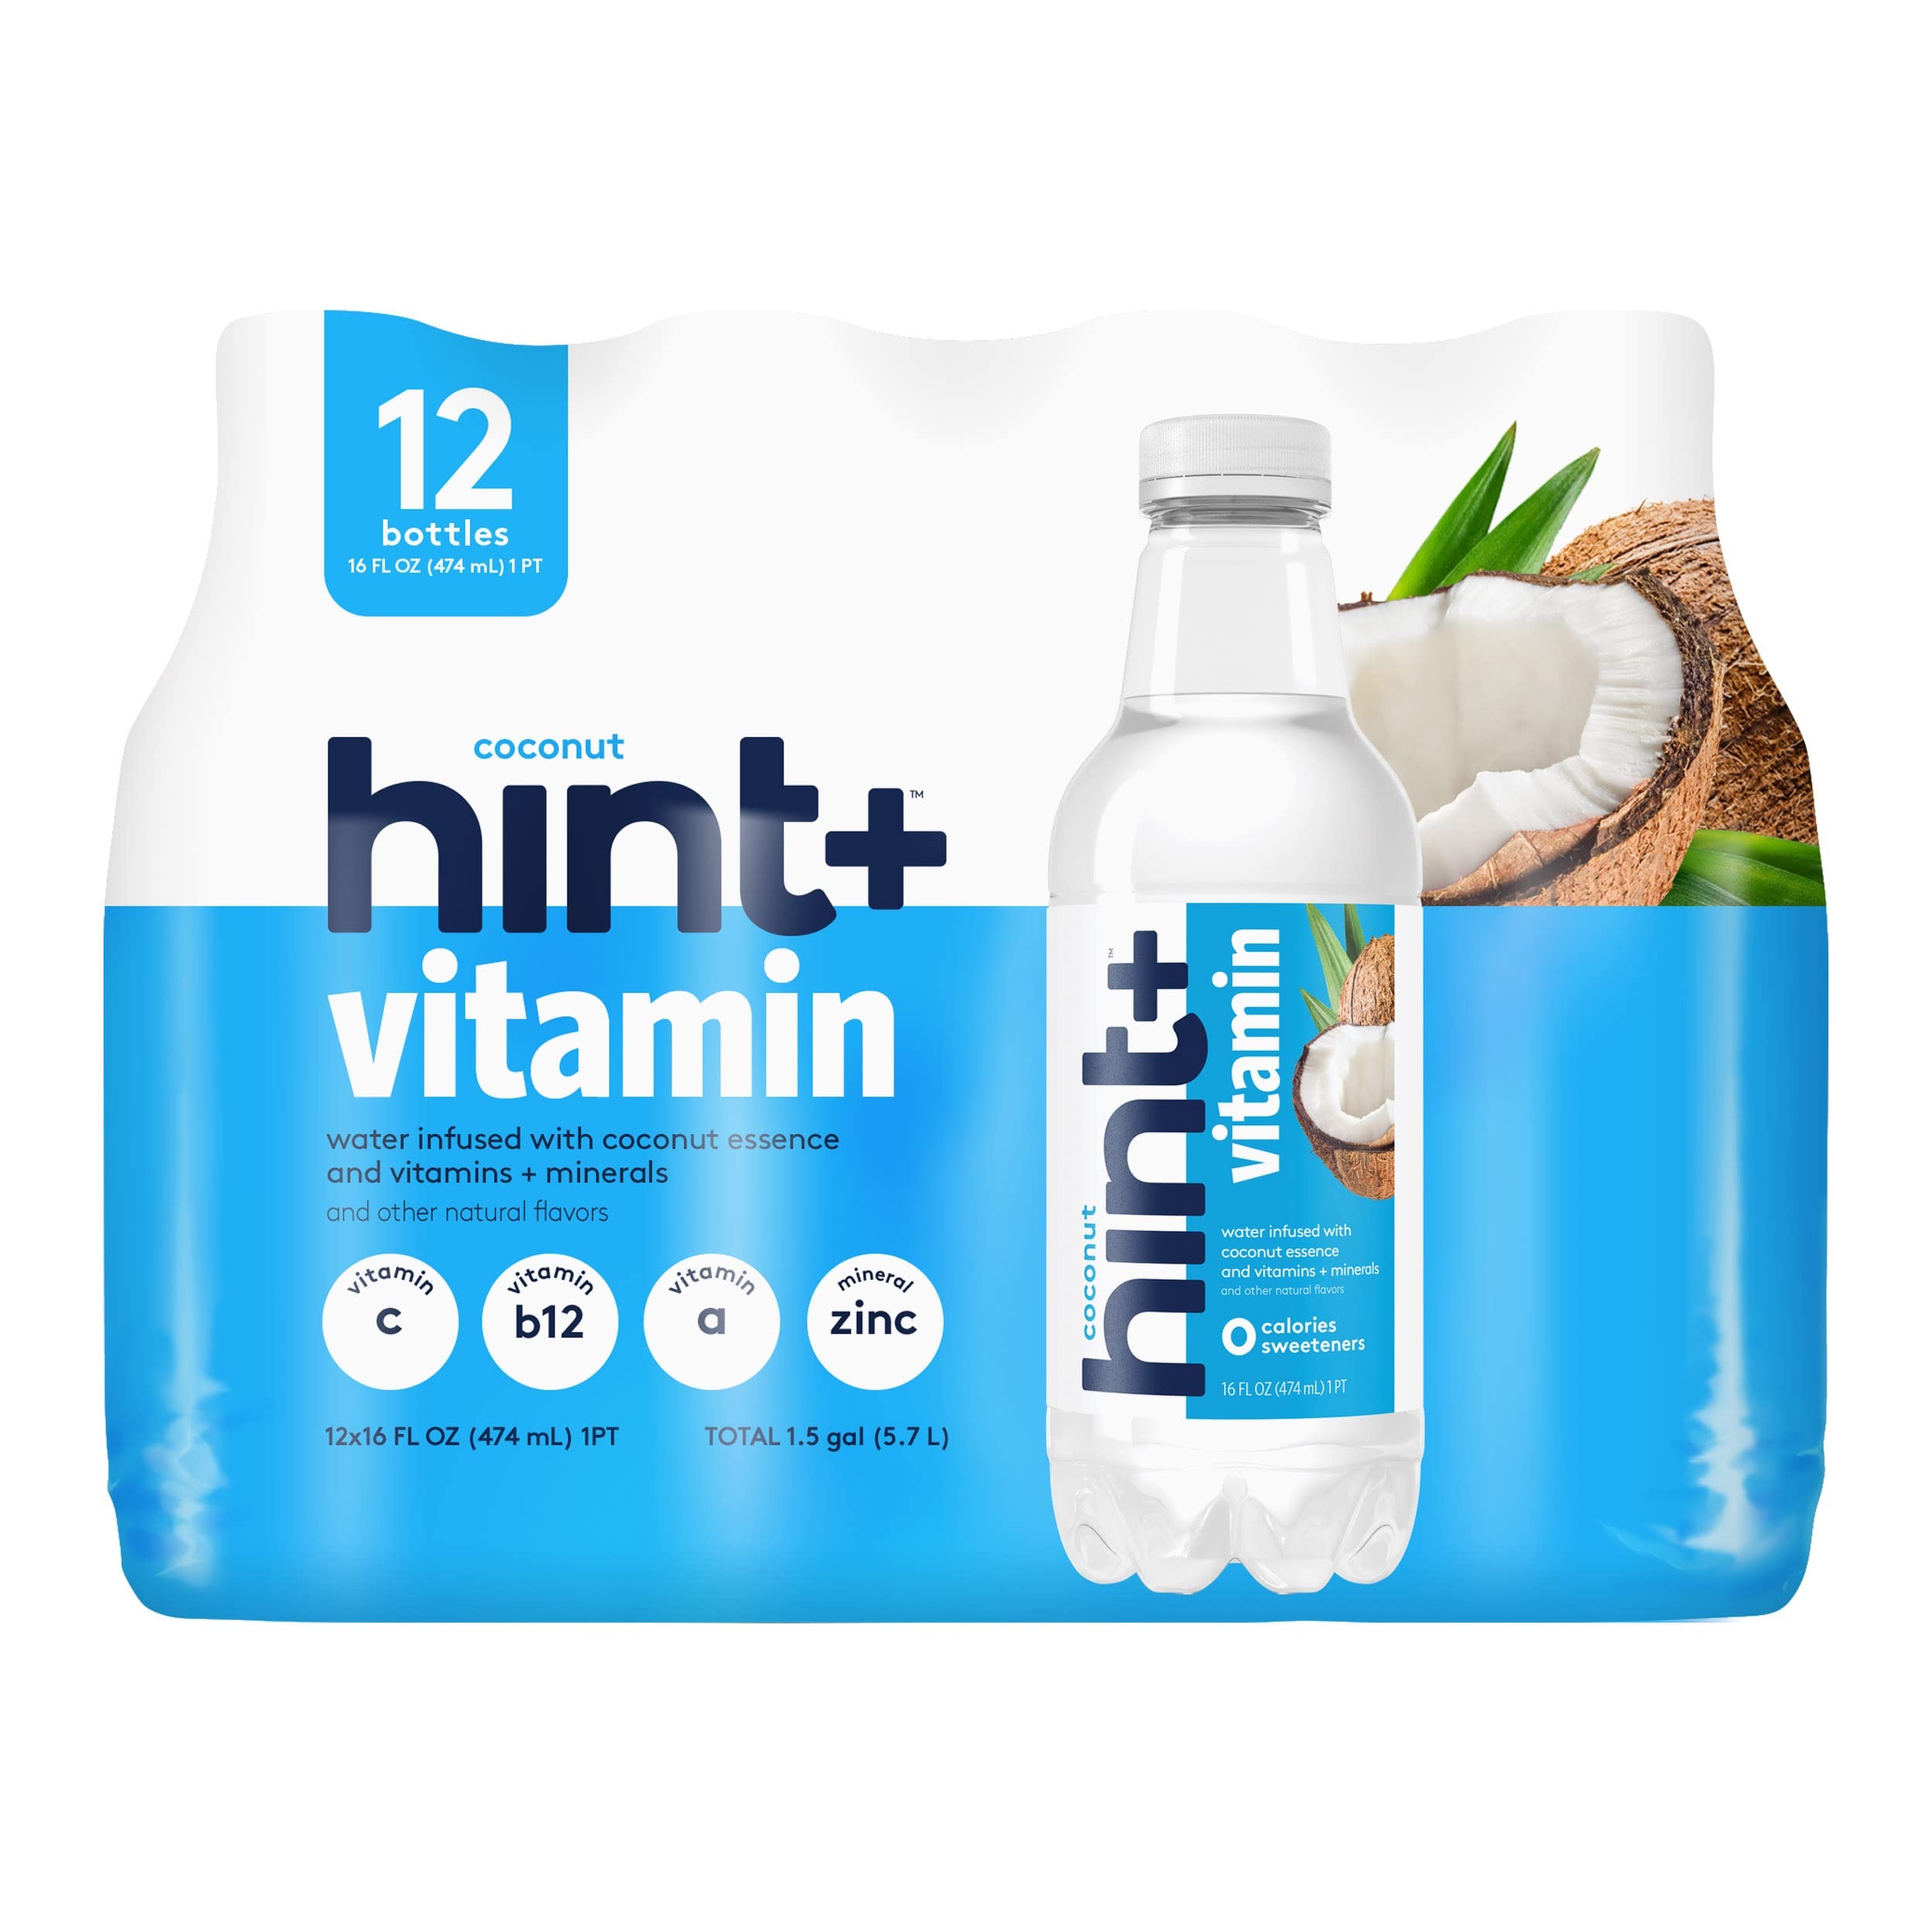
Item Name: Hint+ Vitamin Coconut, Pure Water Infused with Coconut Plus a Vitamin Boost, 50% Daily Value Vitamin C, Vitamin A, B12, Zinc, Zero Sugar, Zero Calories, Zero Diet Sweeteners, 16 Fl Oz (Pack of 12)
Bullet Point 1: WATER WITH A TOUCH OF TRUE FRUIT FLAVOR PLUS A BOOST OF VITAMINS: Our unique fruit essences create surprisingly accurate fruit flavors without adding sugar or diet sweeteners. Hint Vitamin adds a 50% DV Vitamin C and Vitamin A, B12, and Zinc.
Bullet Point 2: 12 BOTTLES OF COCONUT HINT+ VITAMIN FLAVORED WATER:Purified, unsweetened, fruit-infused water with immunity-boosting vitamins and minerals that tastes like real coconuts.
Bullet Point 3: ZERO SUGAR, ZERO DIET SWEETENERS, ZERO CALORIES: Hint+ has zero sugar, sweeteners, or calories, giving it a deliciously clean taste. It's a great alternative to sugary energy drinks with no spikes or crashes, just a delicious hydrating boost.
Bullet Point 4: HINT+ HELPS PEOPLE FALL IN LOVE WITH WATER:Most people know that they should be drinking more water and fewer sweetened beverages, but plain water is boring. Hint+ tastes so delicious that it actually helps people drink more water.
Bullet Point 5: BETTER HYDRATION & BOOSTED IMMUNITY: Staying hydrated can improve mood, complexion, and sleep. Hint+ delivers vitamin-enhanced hydration that's great for workouts or work days. It's vegan, gluten-free, nut-free, and kosher.
Value: 192.0
Unit: Fl Oz

Price: 1.9